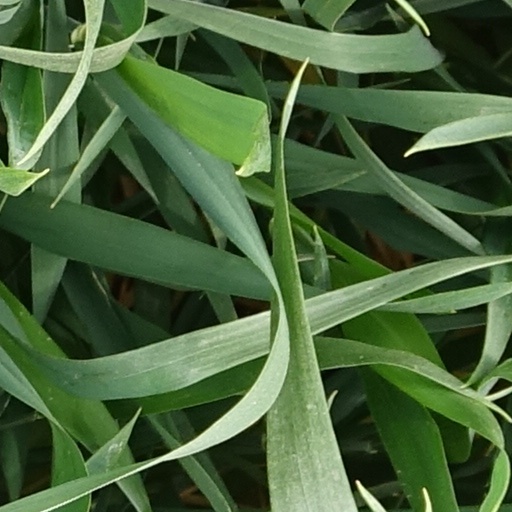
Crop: wheat